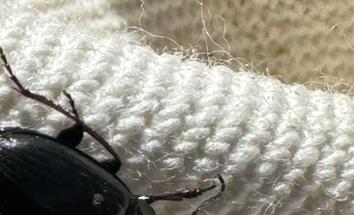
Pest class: predators